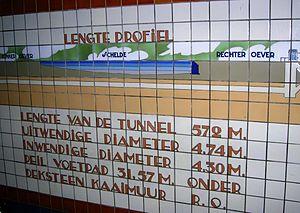
Le tunnel Sainte-Anne est un tunnel situé à Anvers en Belgique. Passant sous l'Escaut, il est réservé aux piétons et aux vélos. Construit dans les années 1930, il est classé monument historique.